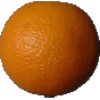
Label: Orange 1